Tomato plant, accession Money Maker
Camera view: bottom (45 deg); turntable rotation: 240 degrees
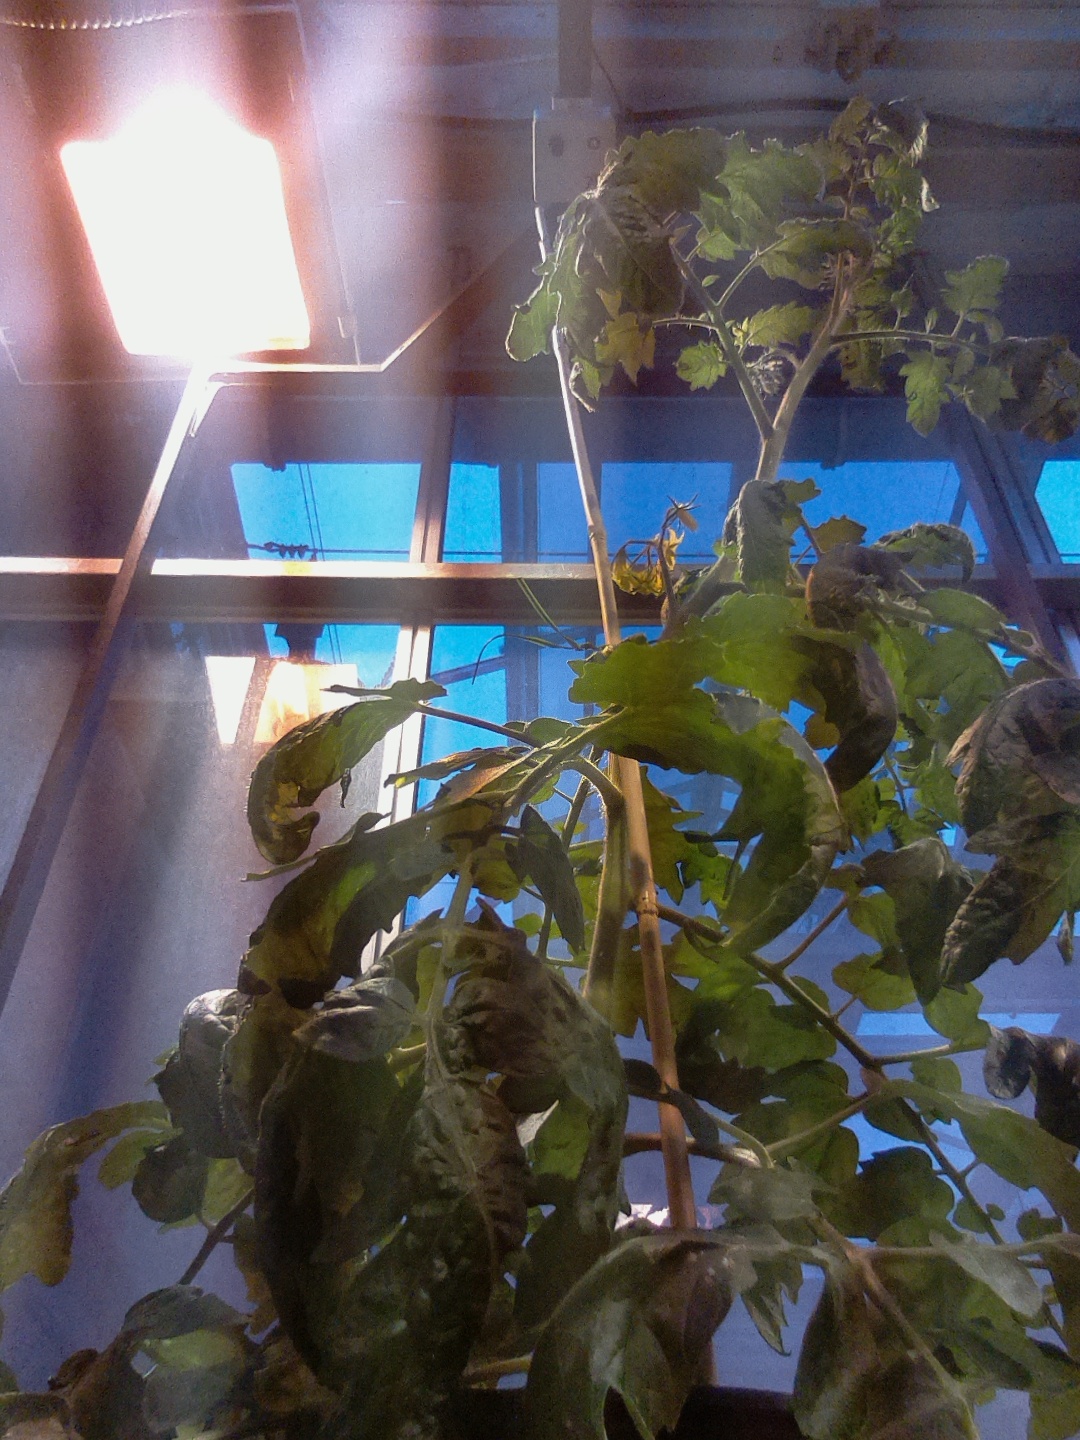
BBCH growth stage 66: Full flowering, 60%-70% of flowers open, more petals falling